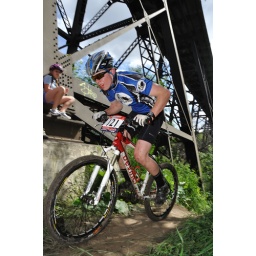
From the Edmonton Canada Cup mountain bike race, July 11th, 2010 in Edmonton, Alberta, Canada.